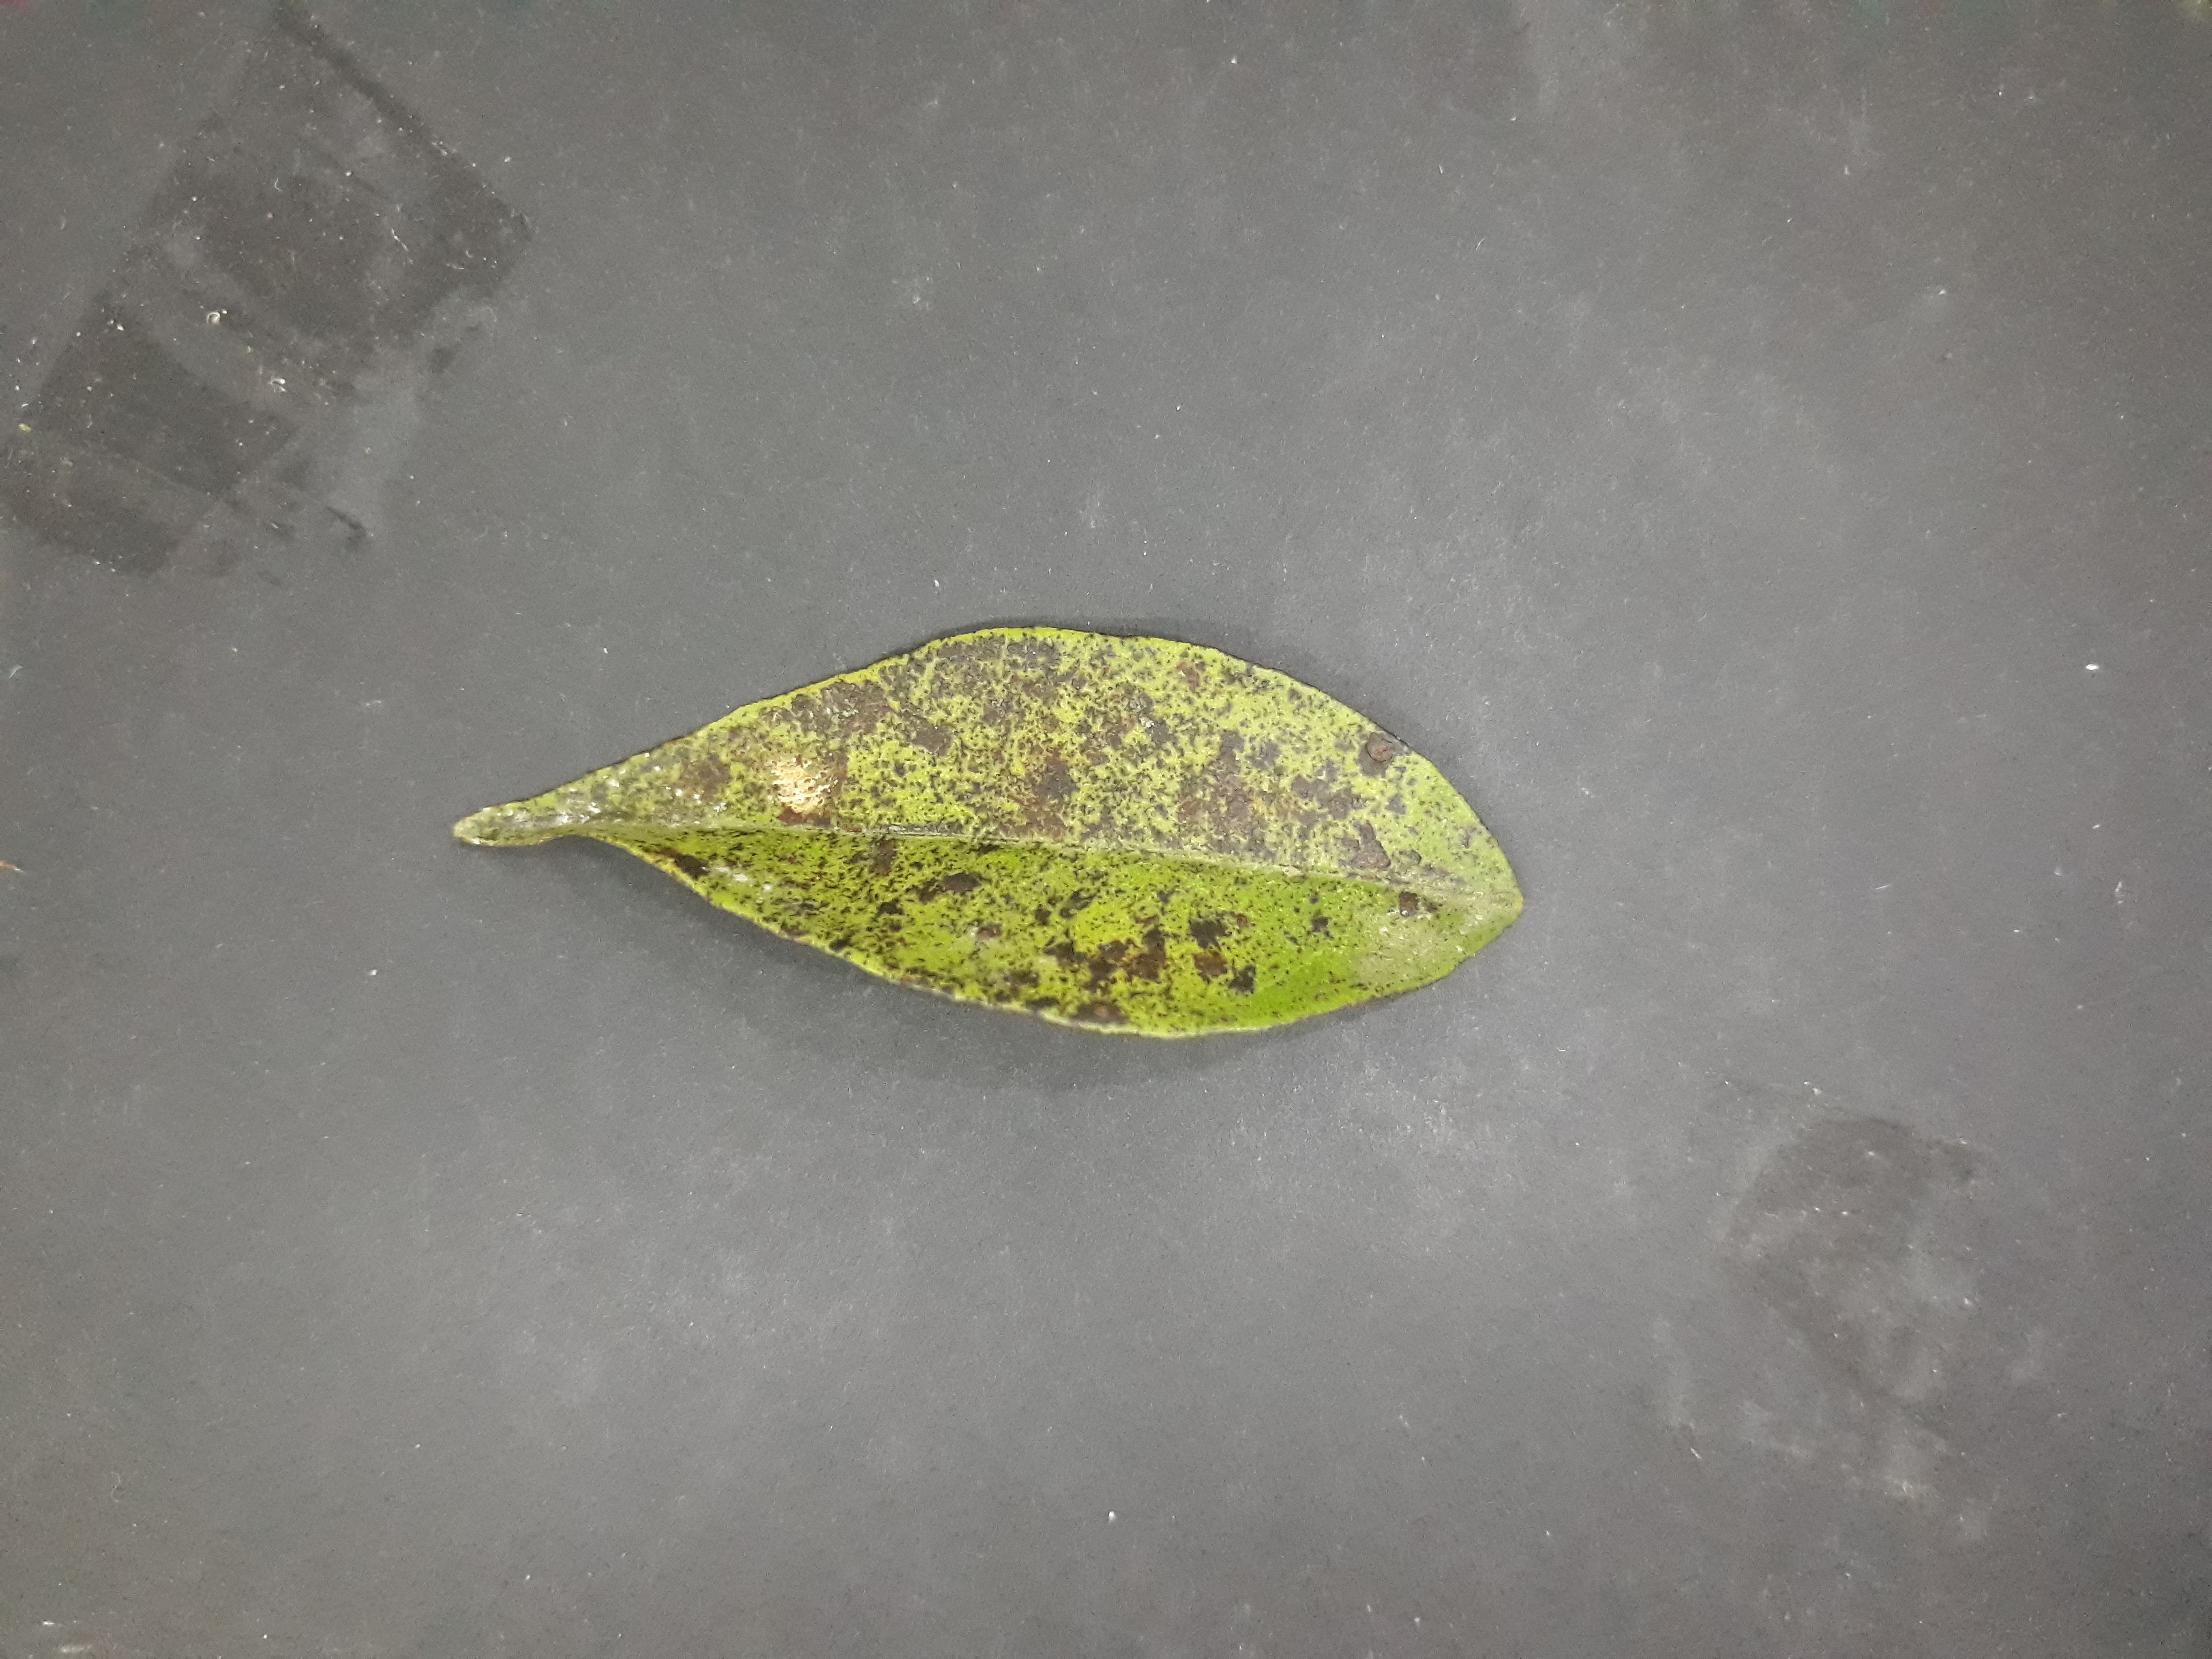
Label: Greasy_spot